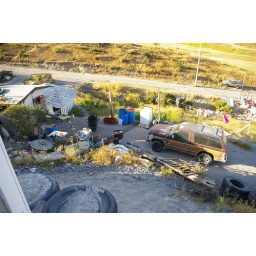
Site 14 outside Tecate Mexico building a house by the TKA students.